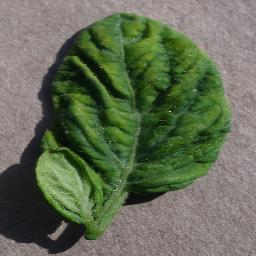
Label: Tomato___Tomato_Yellow_Leaf_Curl_Virus